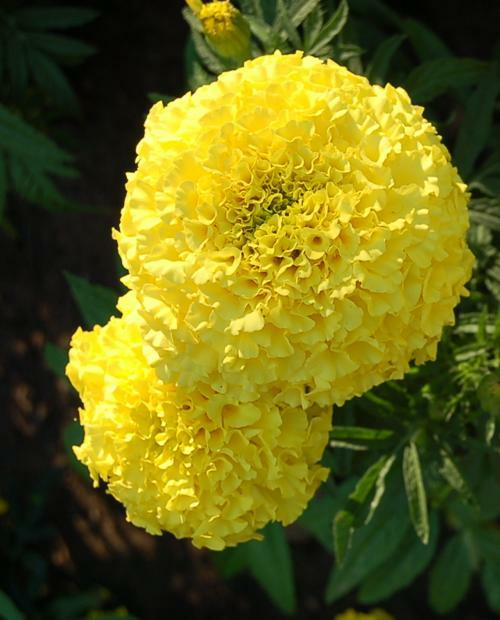
Flower: marigold